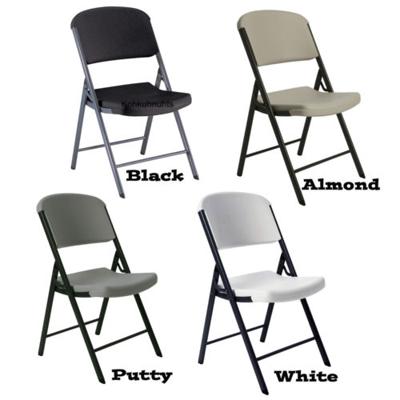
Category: chair